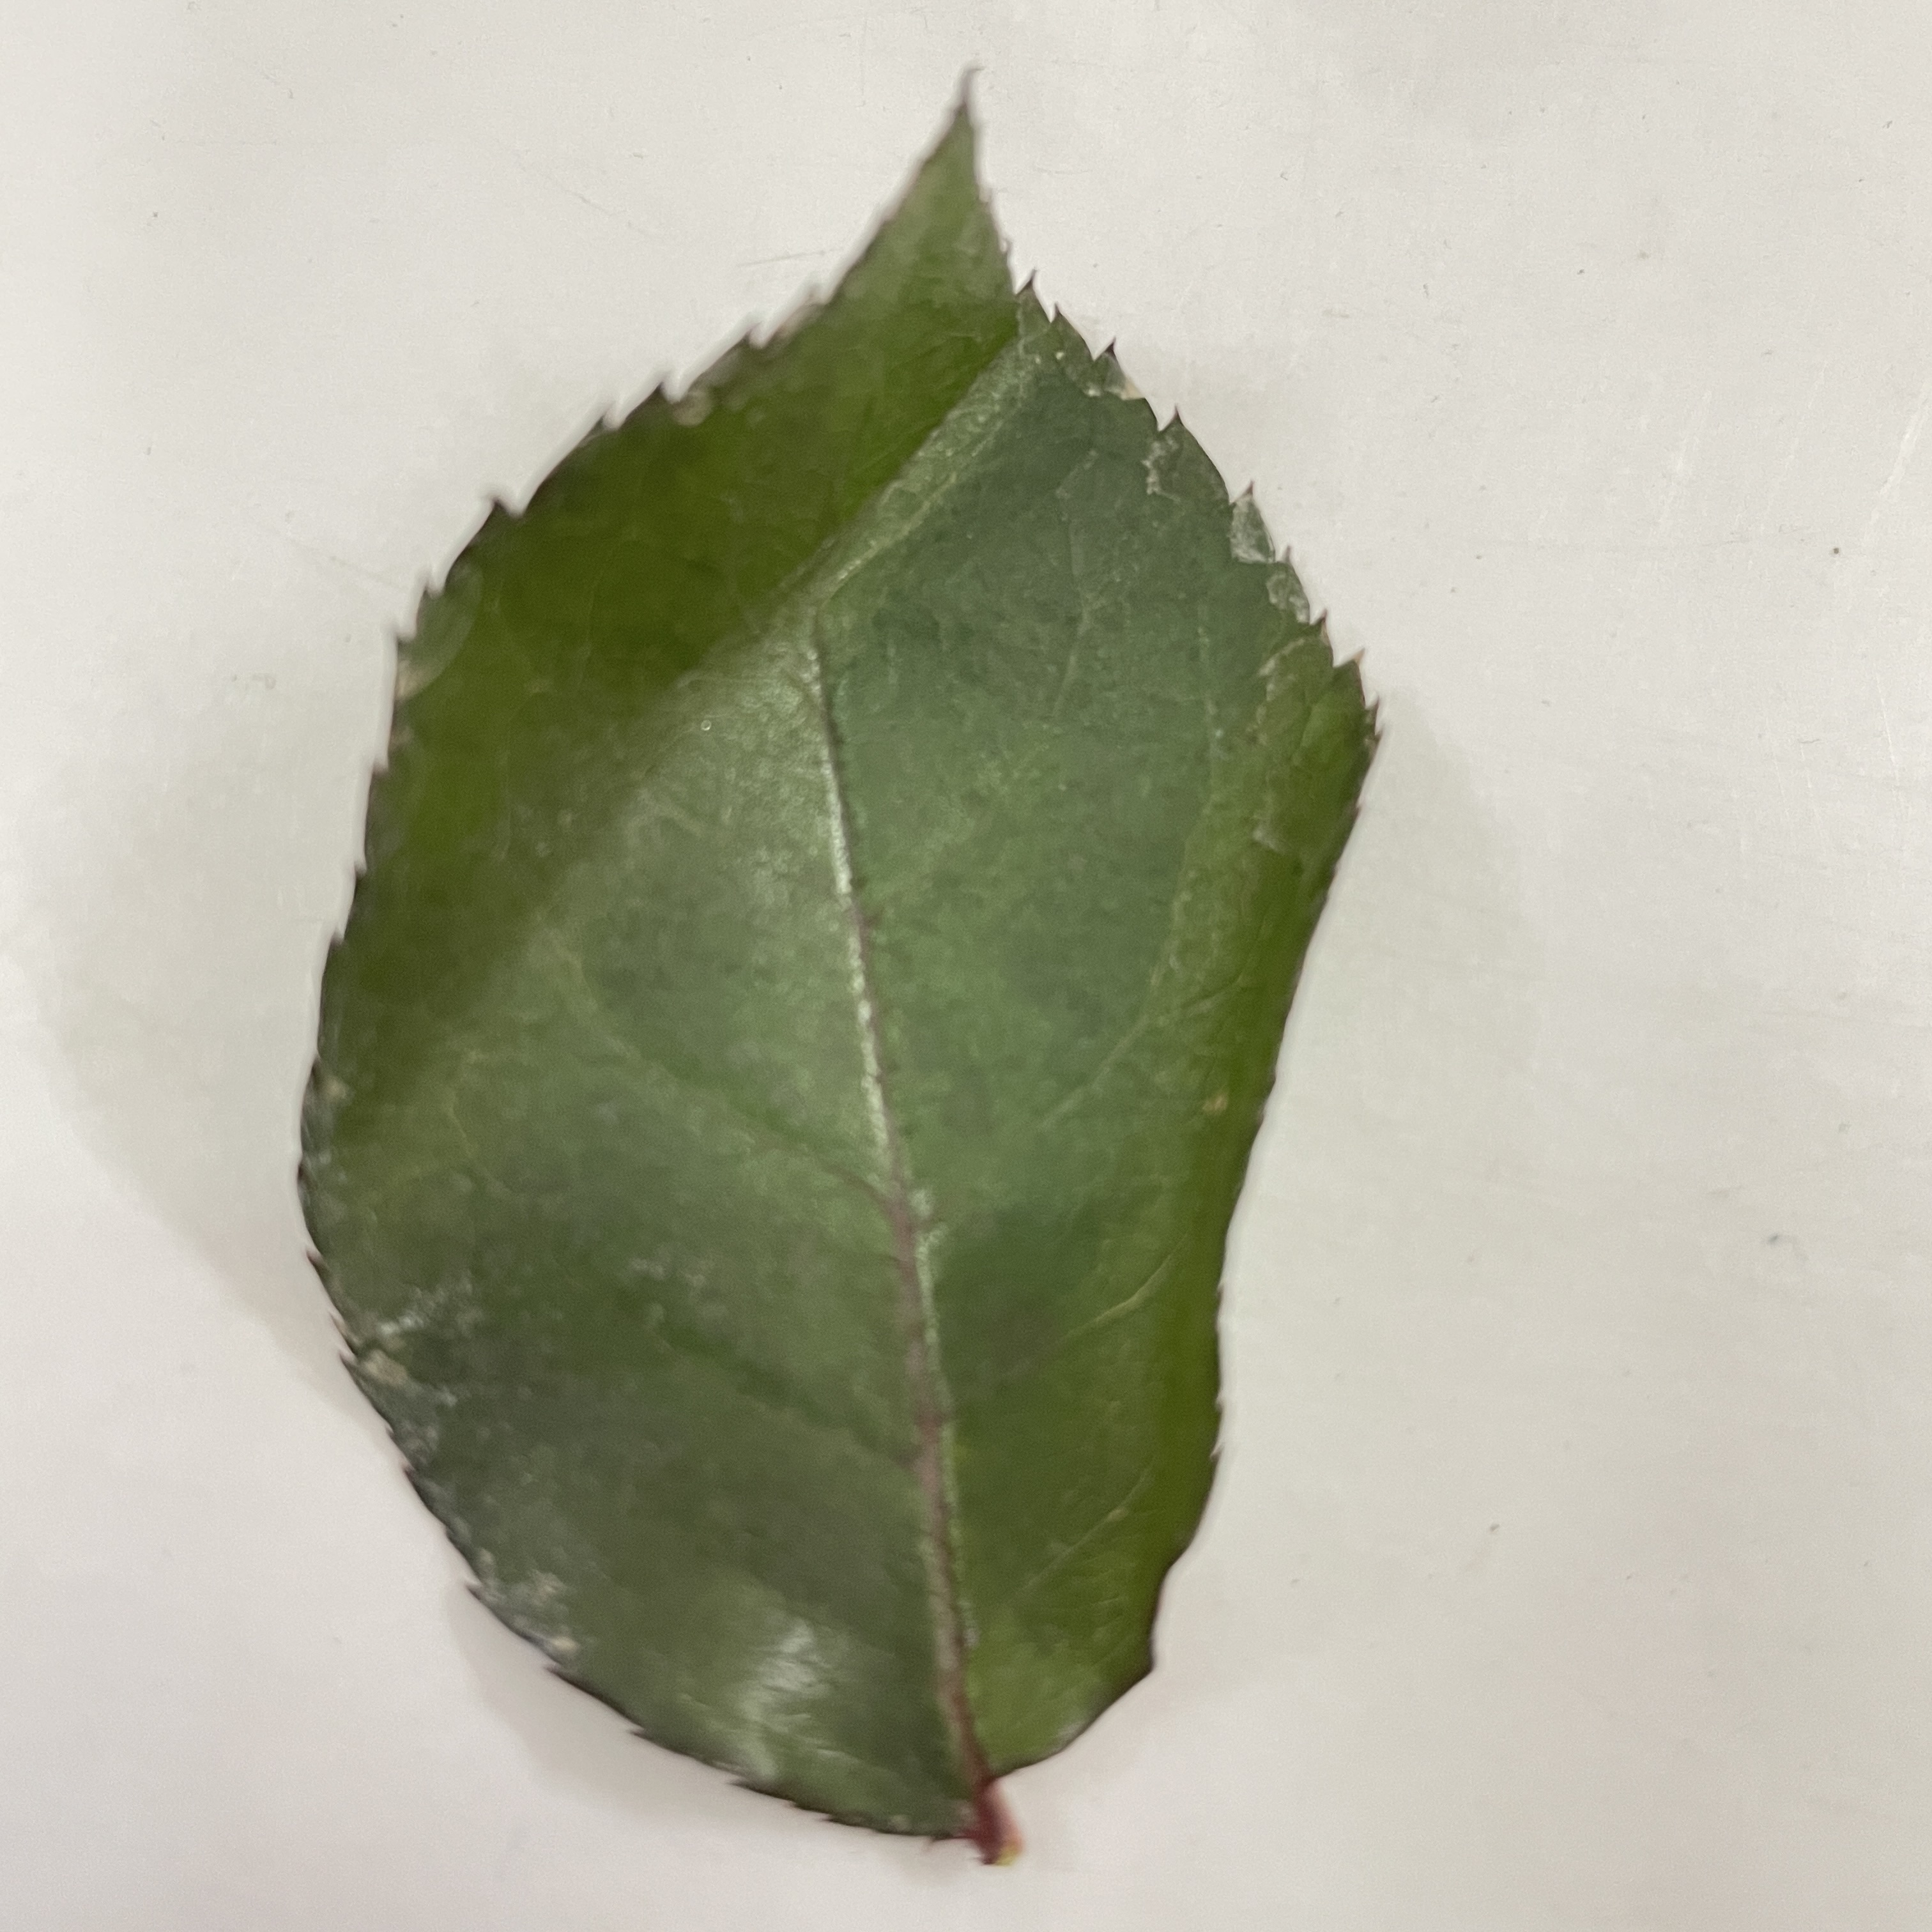
Label: Healthy Leaf